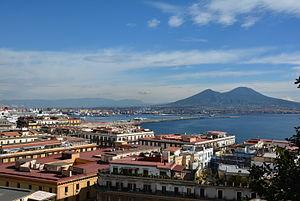
Le napolitain est une langue romane parlée par environ six millions de personnes et qui fait partie d'un ensemble plus vaste de parlers dits méridionaux, parlés dans les régions proches de la Campanie. C'est une langue romane qui reste très vivante aujourd'hui dans les rues de Naples, même si la langue officielle et enseignée dans les écoles reste l'italien. Cette langue a, en outre, emprunté, à la suite des dominations étrangères successives, une série de mots français ou espagnols et l'intercompréhension est parfois rendue malaisée en raison de ses particularités lexicales et syntaxiques. La région de Campanie a reconnu la langue napolitaine comme langue le 14 octobre 2008.